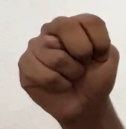
ASL sign: N